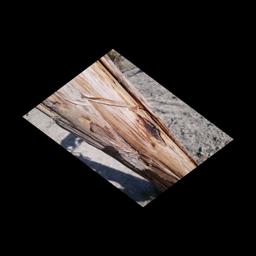
Label: BACTERIAL SOFT ROT